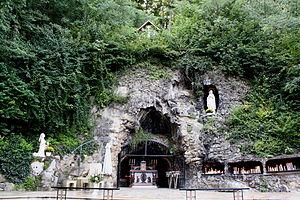
Après les apparitions de Lourdes, de très nombreuses répliques de la grotte de Lourdes sont réalisées, jusqu'en 1914. Ce n'est évidemment pas une date butoir. Après cette date, le nombre de copies de la grotte continue toujours d'évoluer. En 2015, un auteur a répertorié en France plus de 765 sites, et dans le reste du monde 321 copies de la grotte.